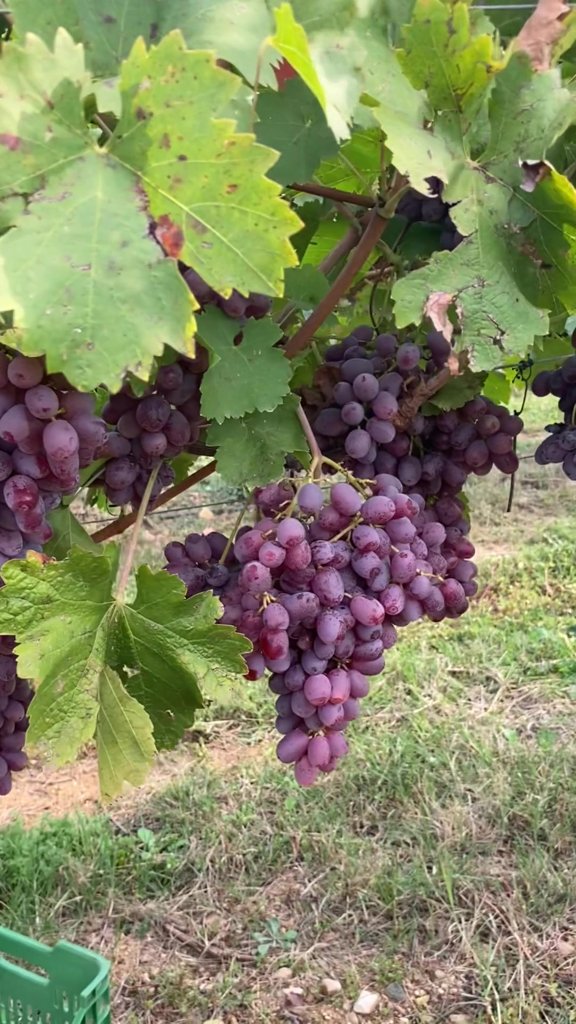
Berries visible: 213
Grape clusters: 7